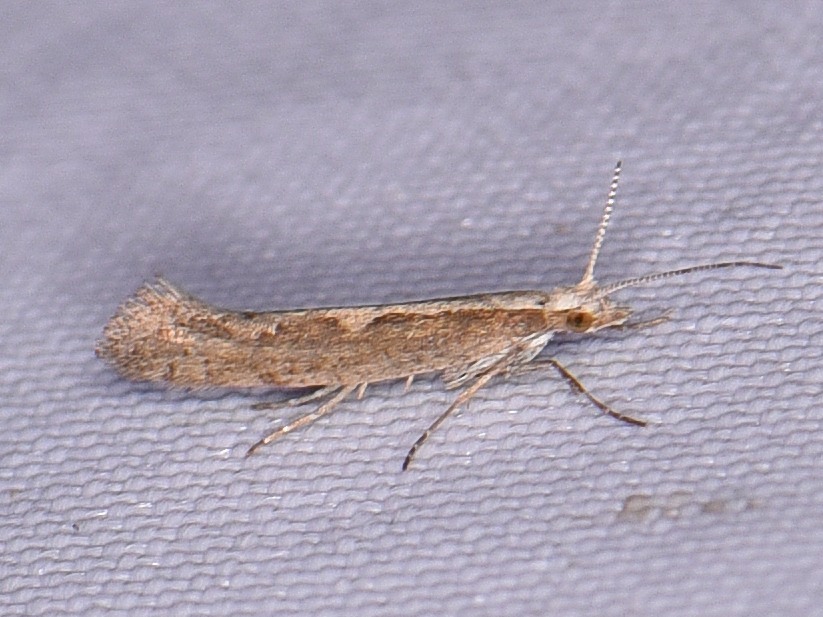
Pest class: diamondback_moth